Candyman: Farewell to the Flesh

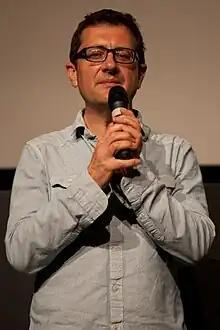
Bernard Rose, the director of 1992's "Candyman", was originally supposed to work on the sequel.

According to Virginia Madsen, Bernard Rose, the director of the 1992 "Candyman" film originally had another concept in mind for the sequel: